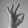
ASL letter: F